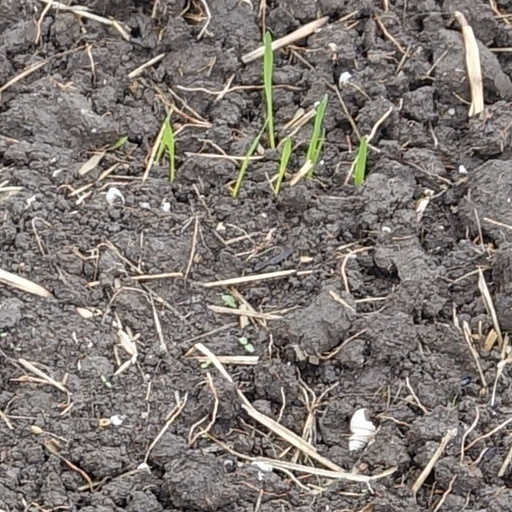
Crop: wheat